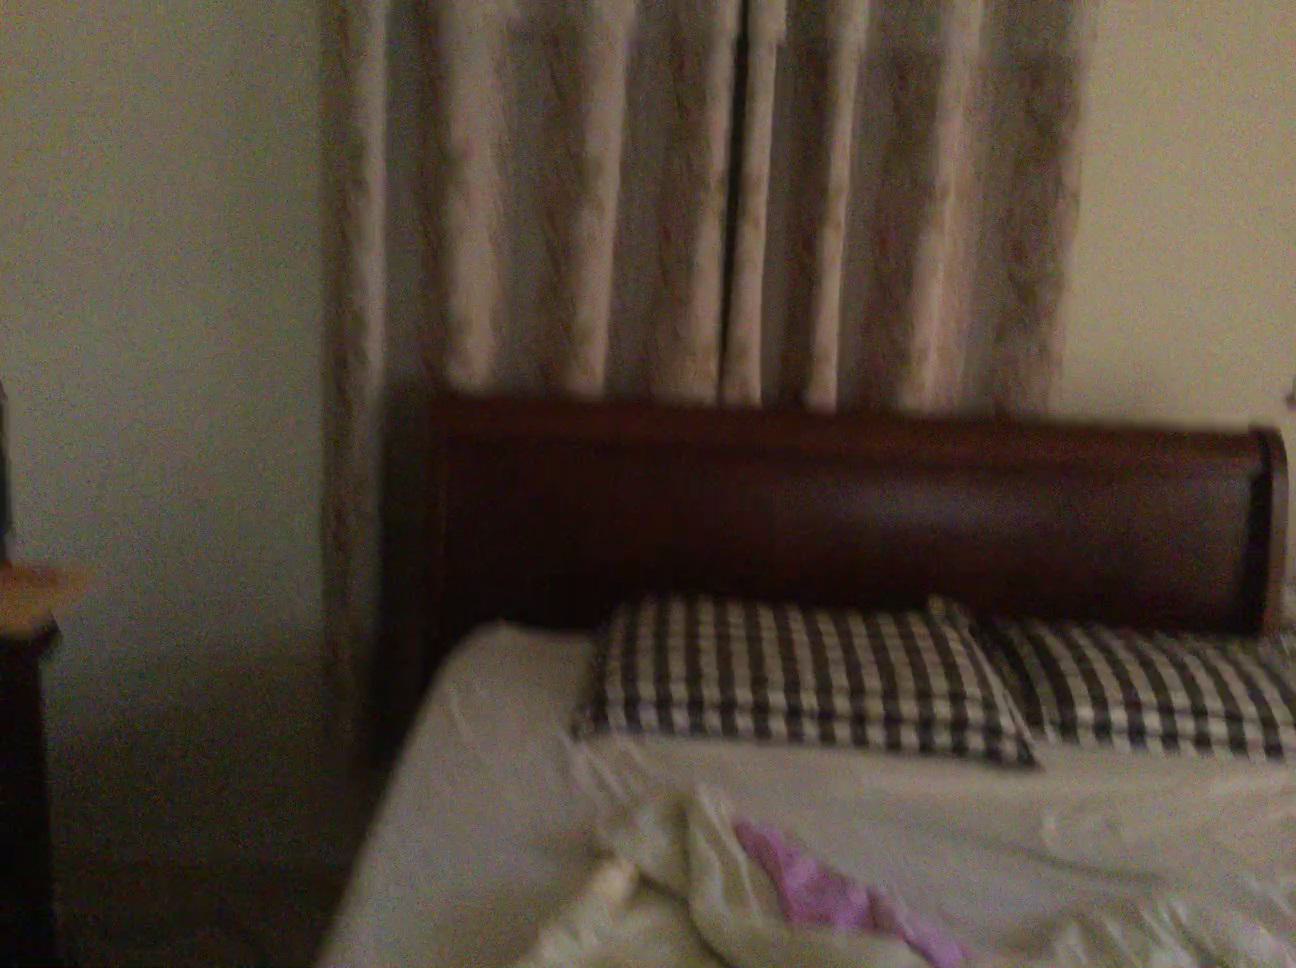
Question: Can the dresser fit behind the tissue from the world's perspective? Final answer should be yes or no.
Answer: No